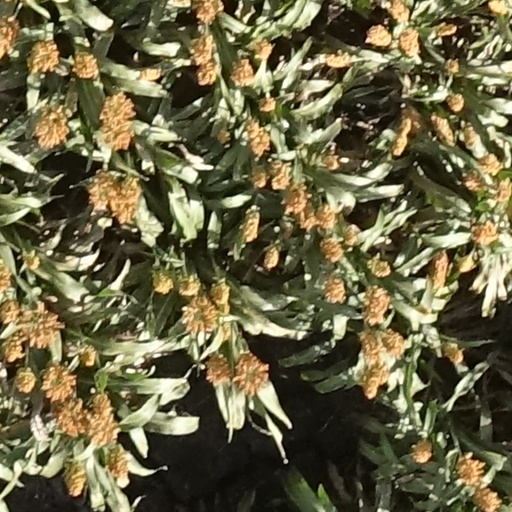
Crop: sorghum